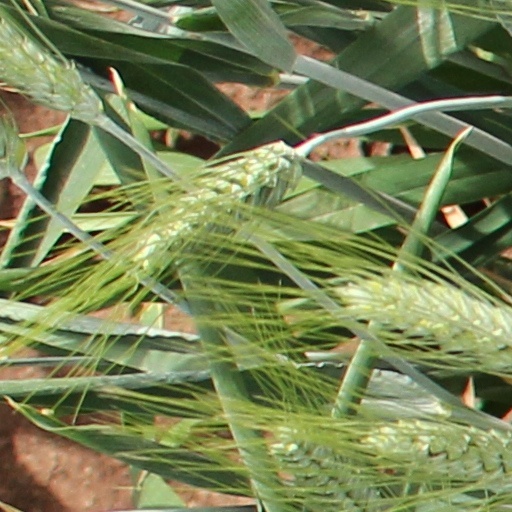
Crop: wheat